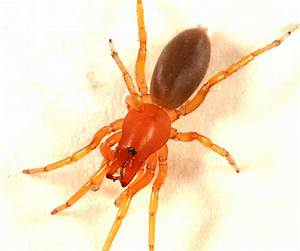
Label: spider